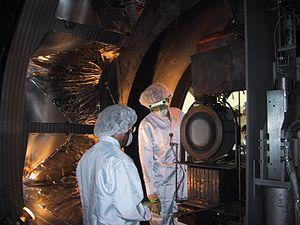
Deep Space 1 est une mission spatiale de l'agence spatiale américaine, la NASA, destinée à tester de nouvelles technologies. Elle est lancée le 24 octobre 1998 et s'achève le 18 décembre 2001. Cette petite sonde spatiale de 487 kilogrammes est le premier engin à avoir utilisé un moteur ionique comme propulsion principale. Deep Space est également la première mission du Programme New Millennium dont l'objectif était de mettre au point les équipements utilisés par les engins interplanétaires de taille réduite imposée par la nouvelle stratégie d'exploration du système solaire.